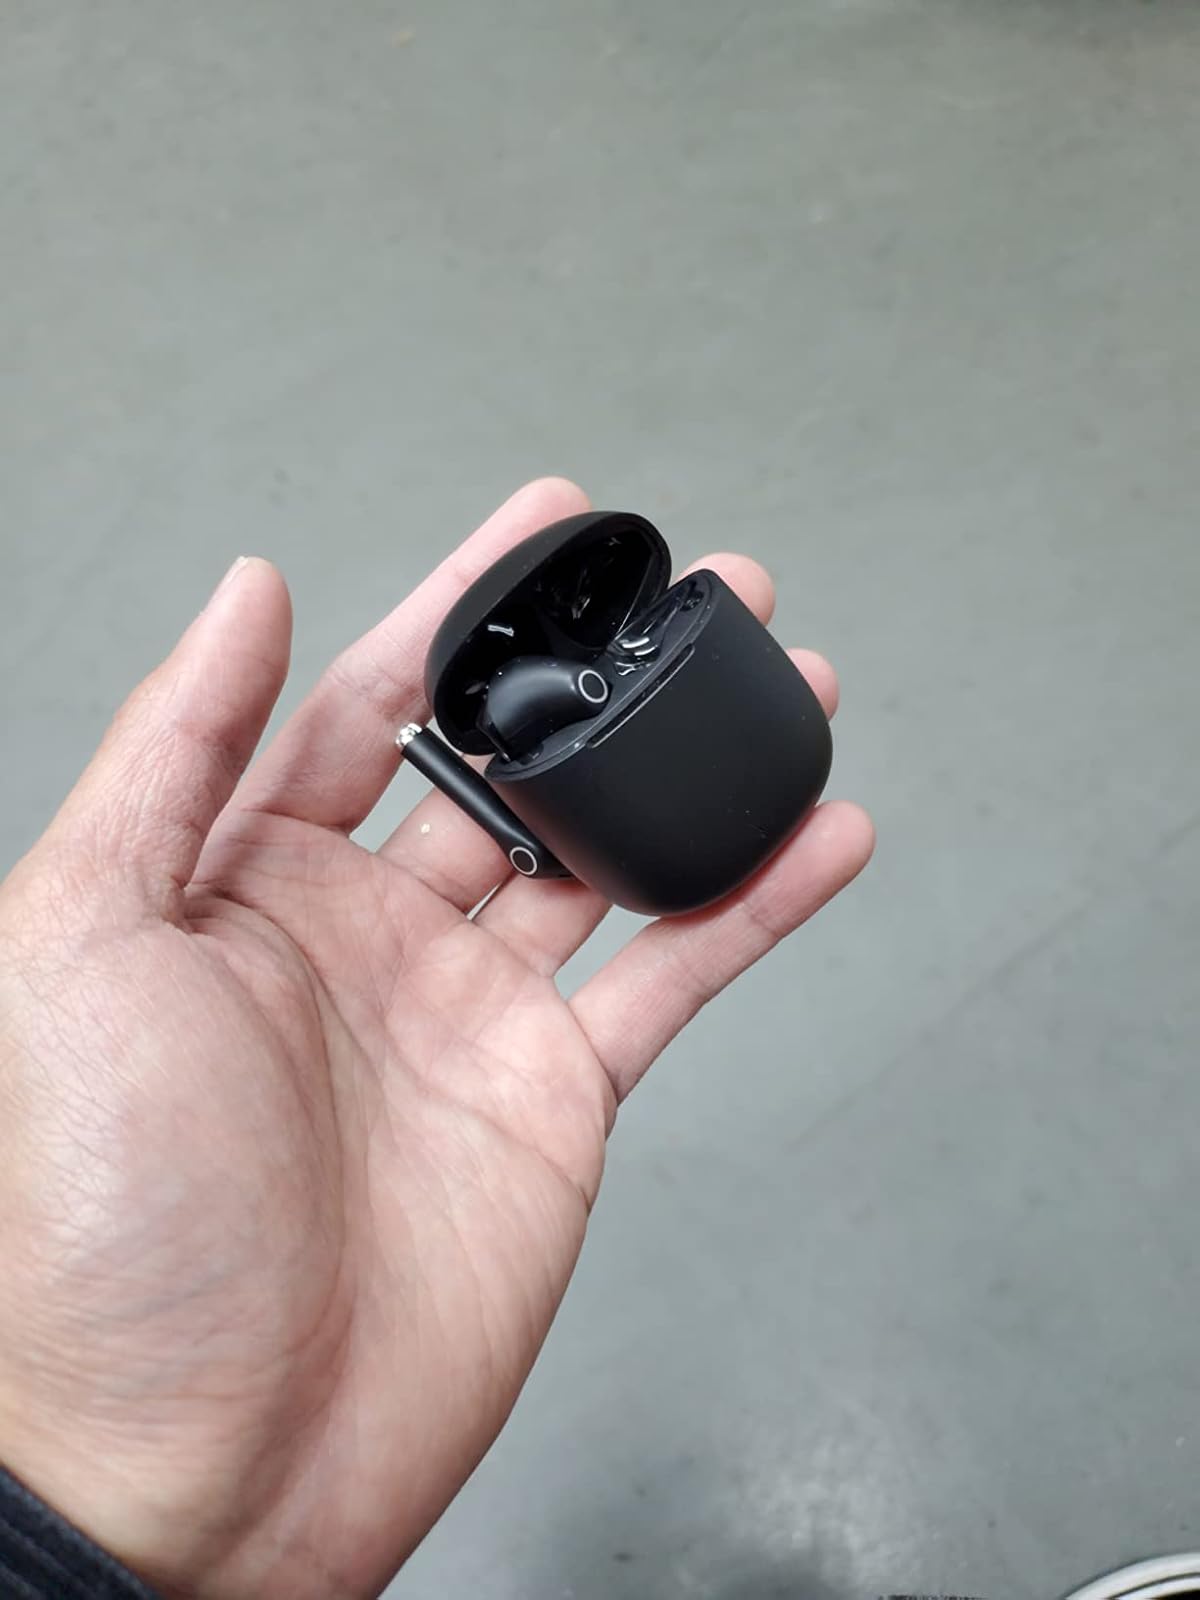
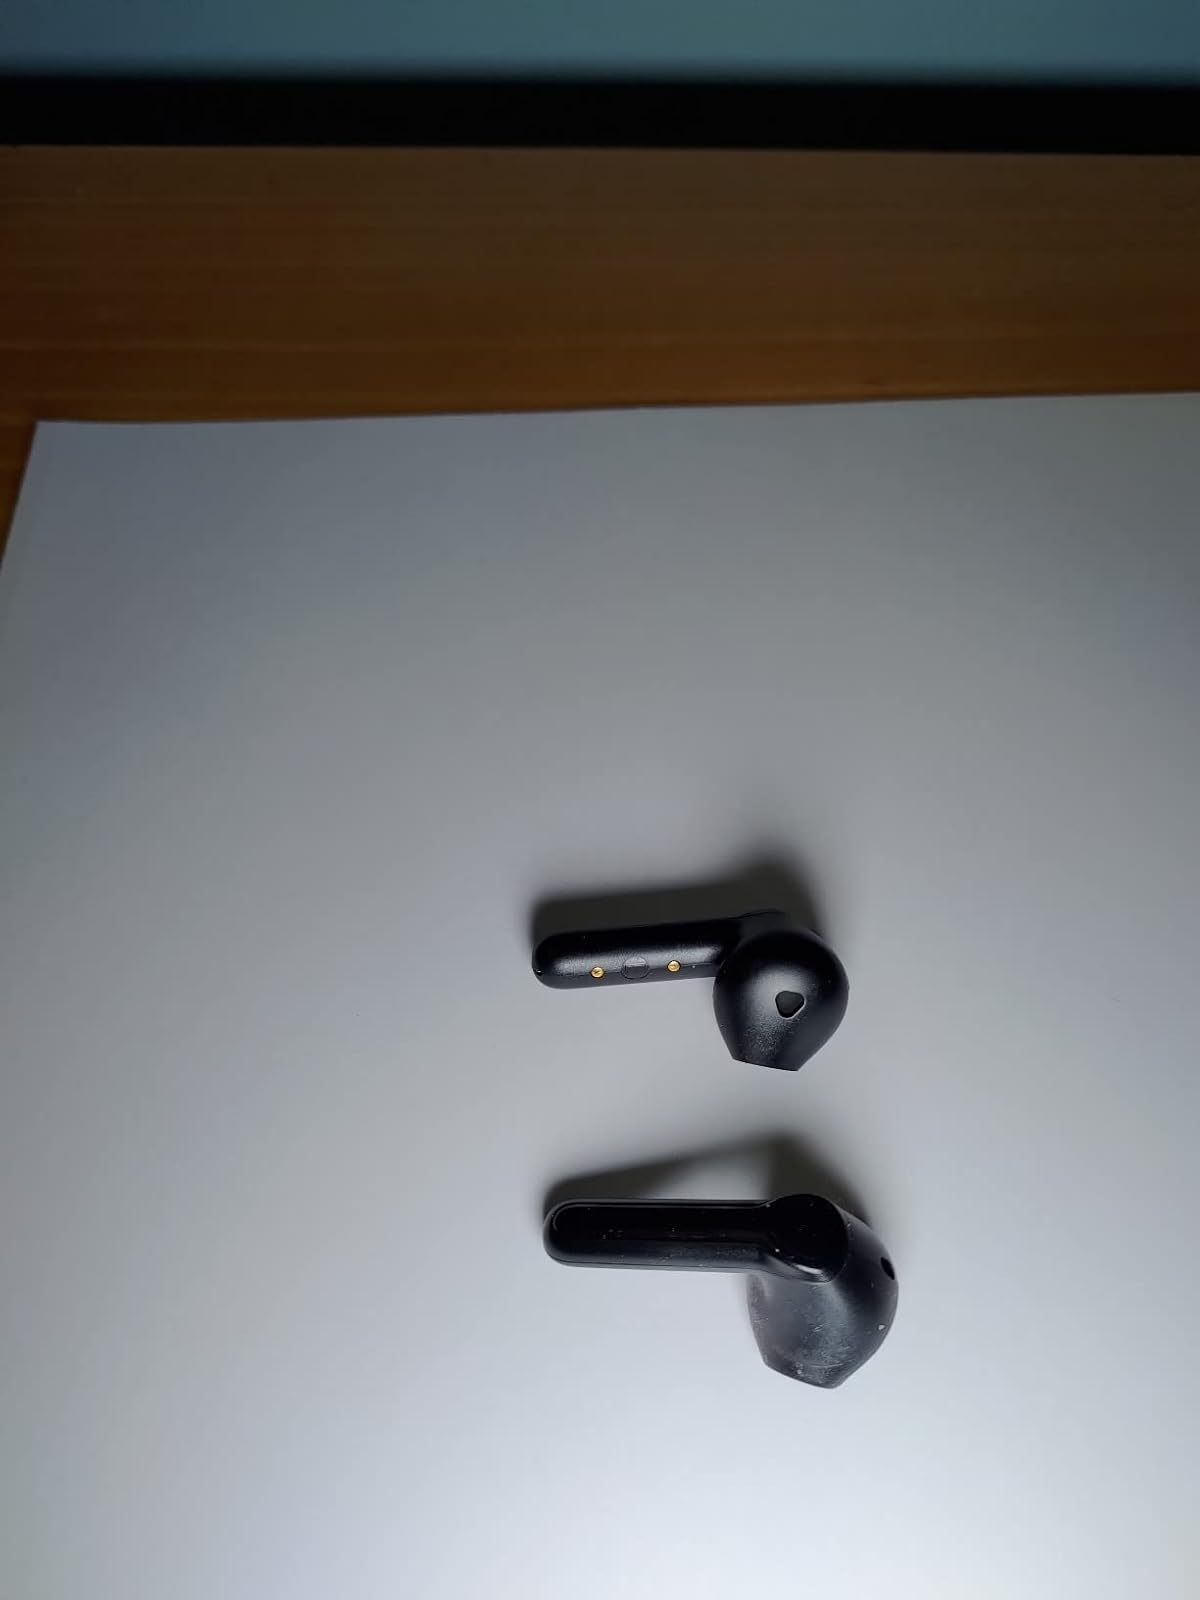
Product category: earbuds
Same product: no